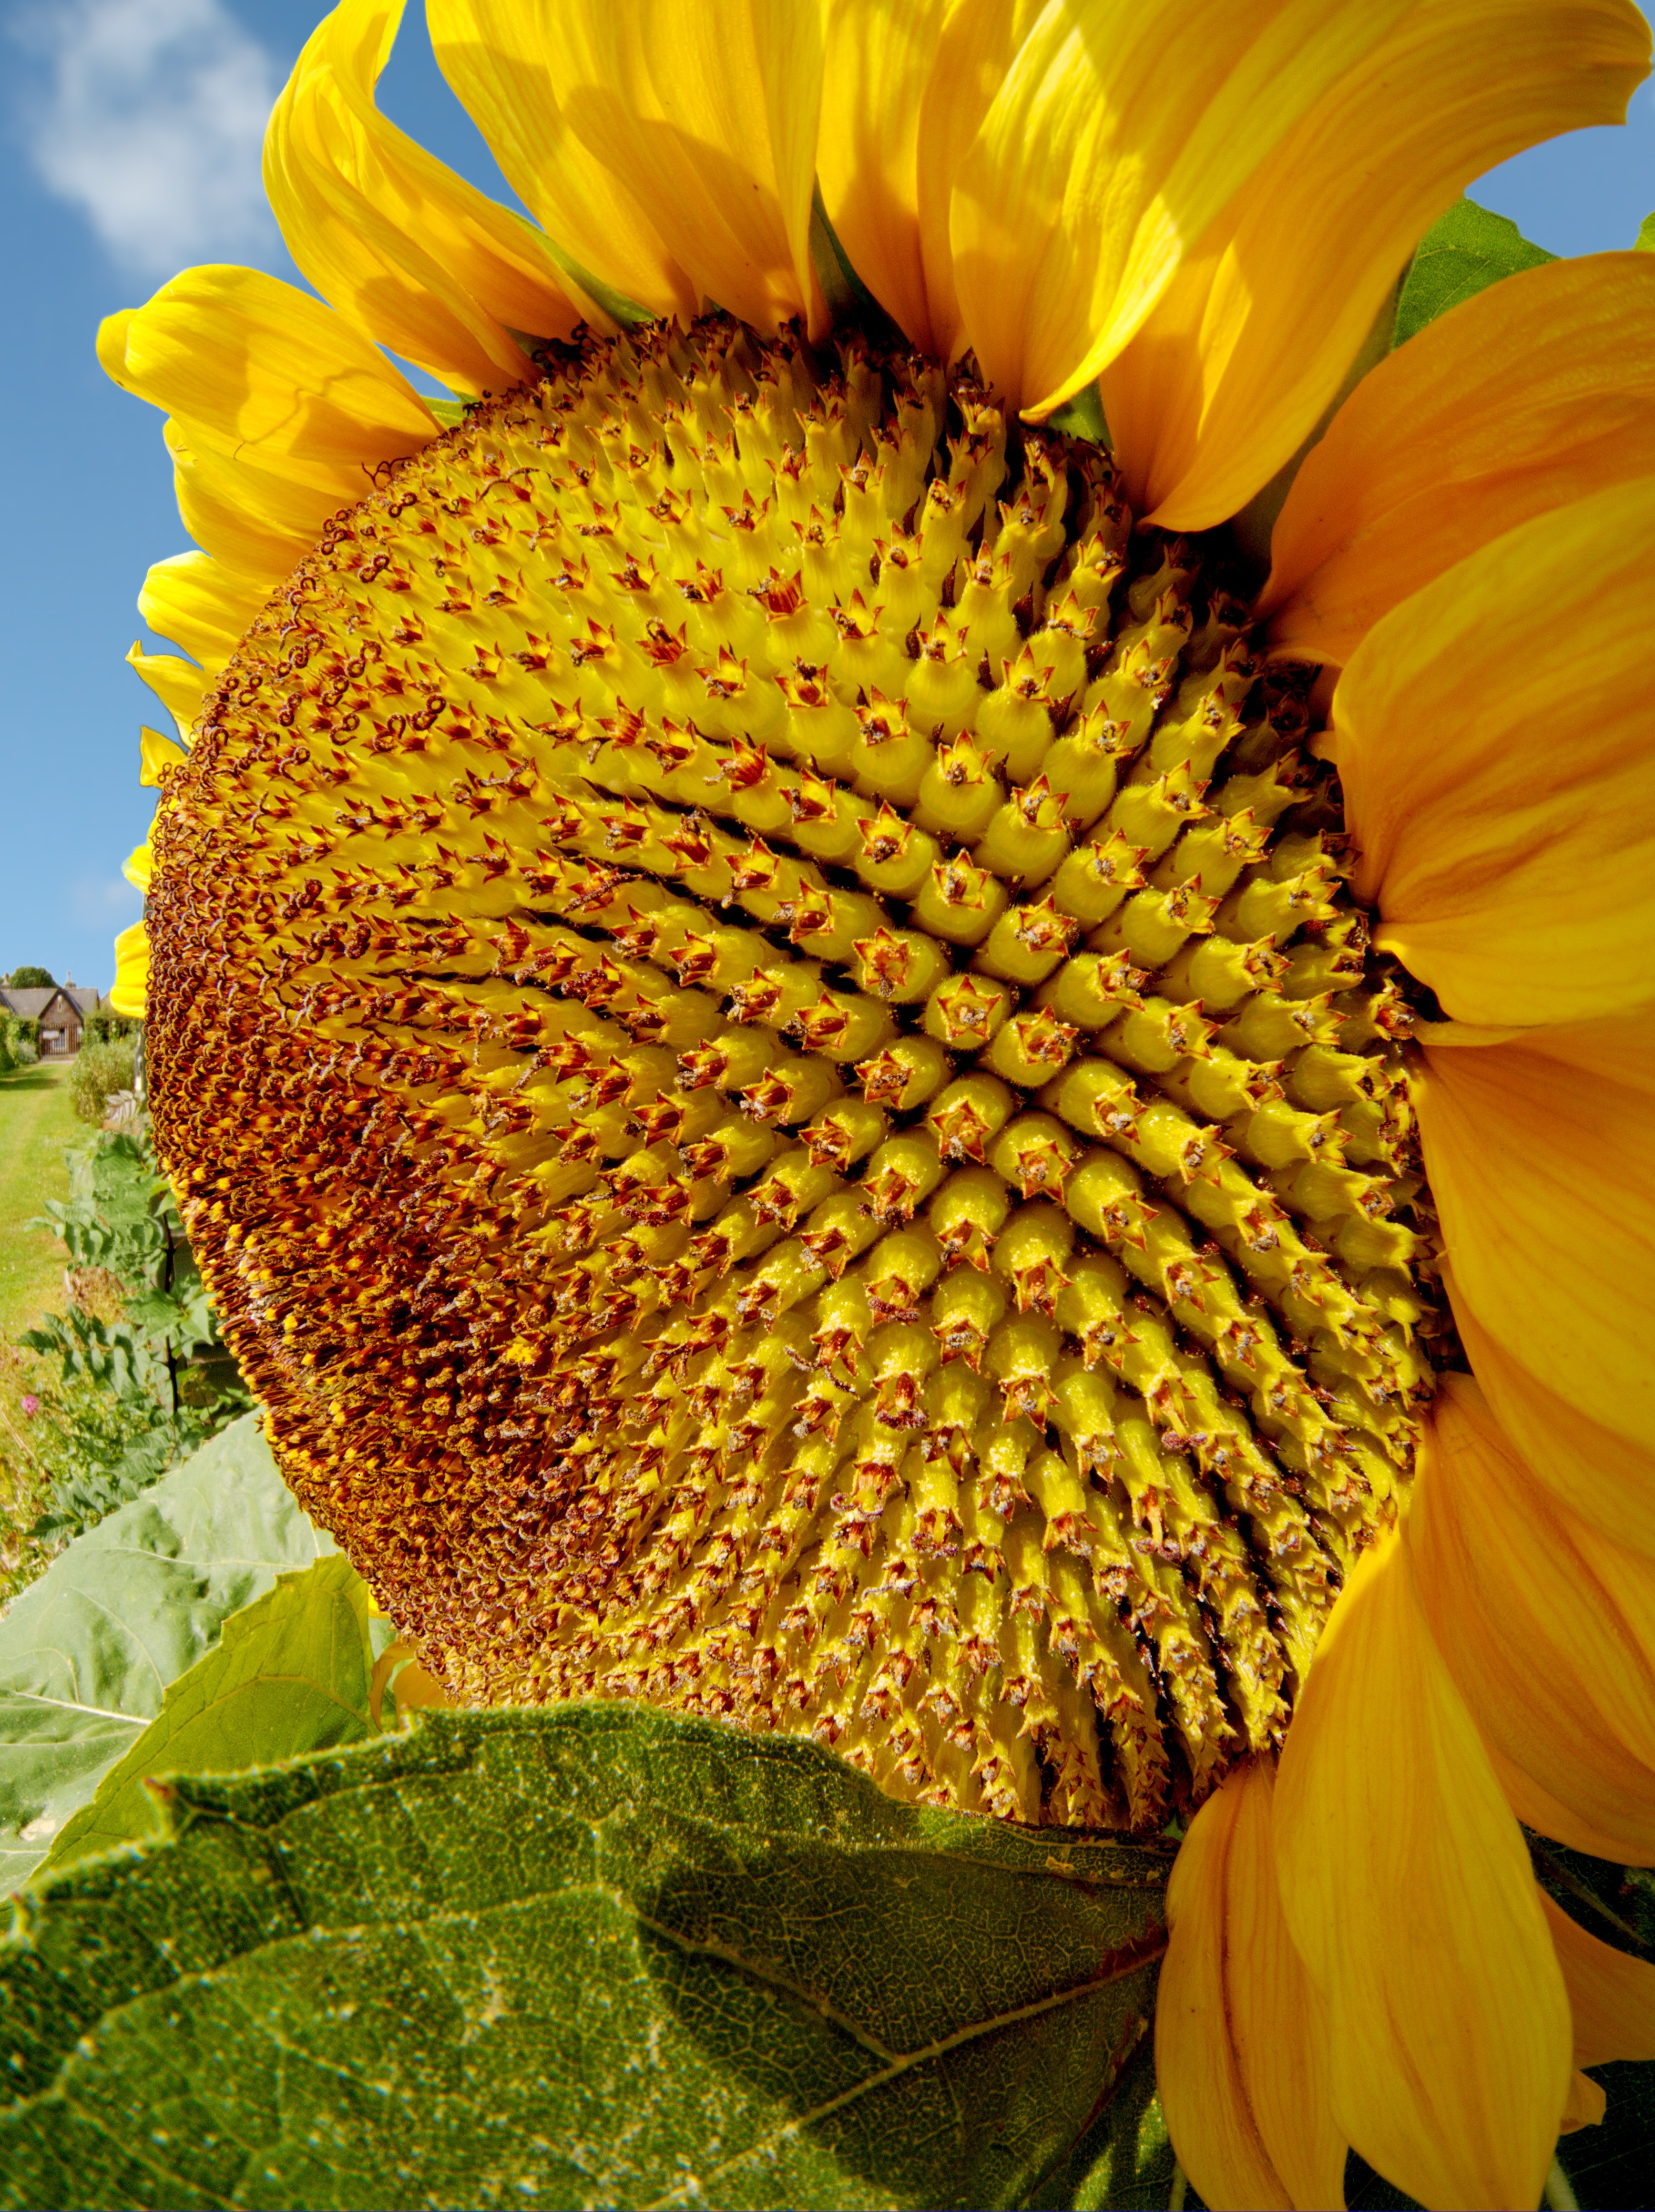
nature, blossom, plant, sun, field, flower, petal, summer, floral, pollen, insect, botany, colorful, yellow, garden, flora, sunflower, gardening, helianthus, fisheye, vegetarian food, nectar, macro photography, flowering plant, daisy family, sunflower seed, annual plant, land plant